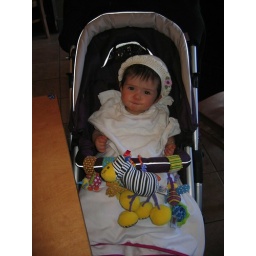
Olivia in her cute hat